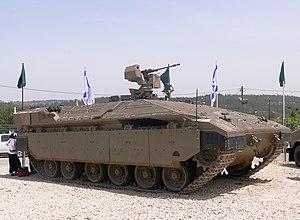
Un véhicule blindé Namer de Tsahal. עברית: נמ""ר - נגמ""ש מרכבה"
Le véhicule de combat d'infanterie est un véhicule blindé destiné à transporter l'infanterie sur le champ de bataille et à lui fournir un soutien opérationnel au combat.
Le Merkava Mk. 4 est le quatrième et dernier de la série des chars Merkava. Il intègre les dernières technologies mises au point en Israël en ce qui concerne la conduite de tir, la stabilisation de l'armement, les blindages, les communications et la puissance de feu.